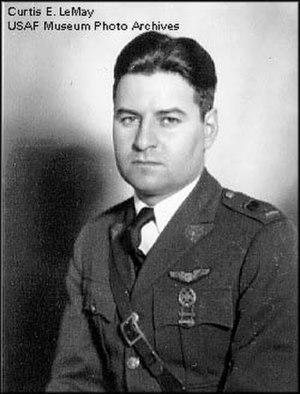
Curtis Emerson LeMay, né le 15 novembre 1906 à Columbus et mort le 1ᵉʳ octobre 1990, est un général des forces aériennes des États-Unis.